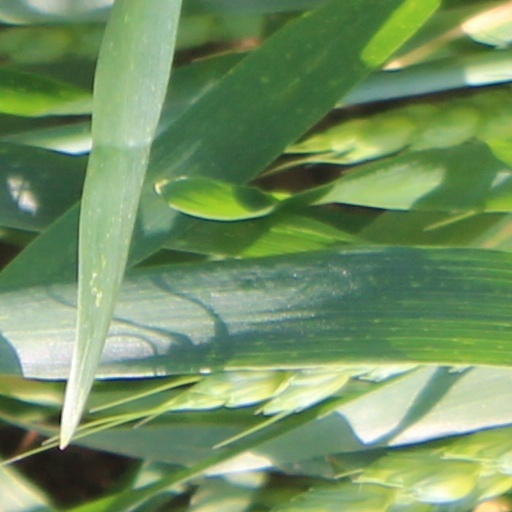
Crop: wheat